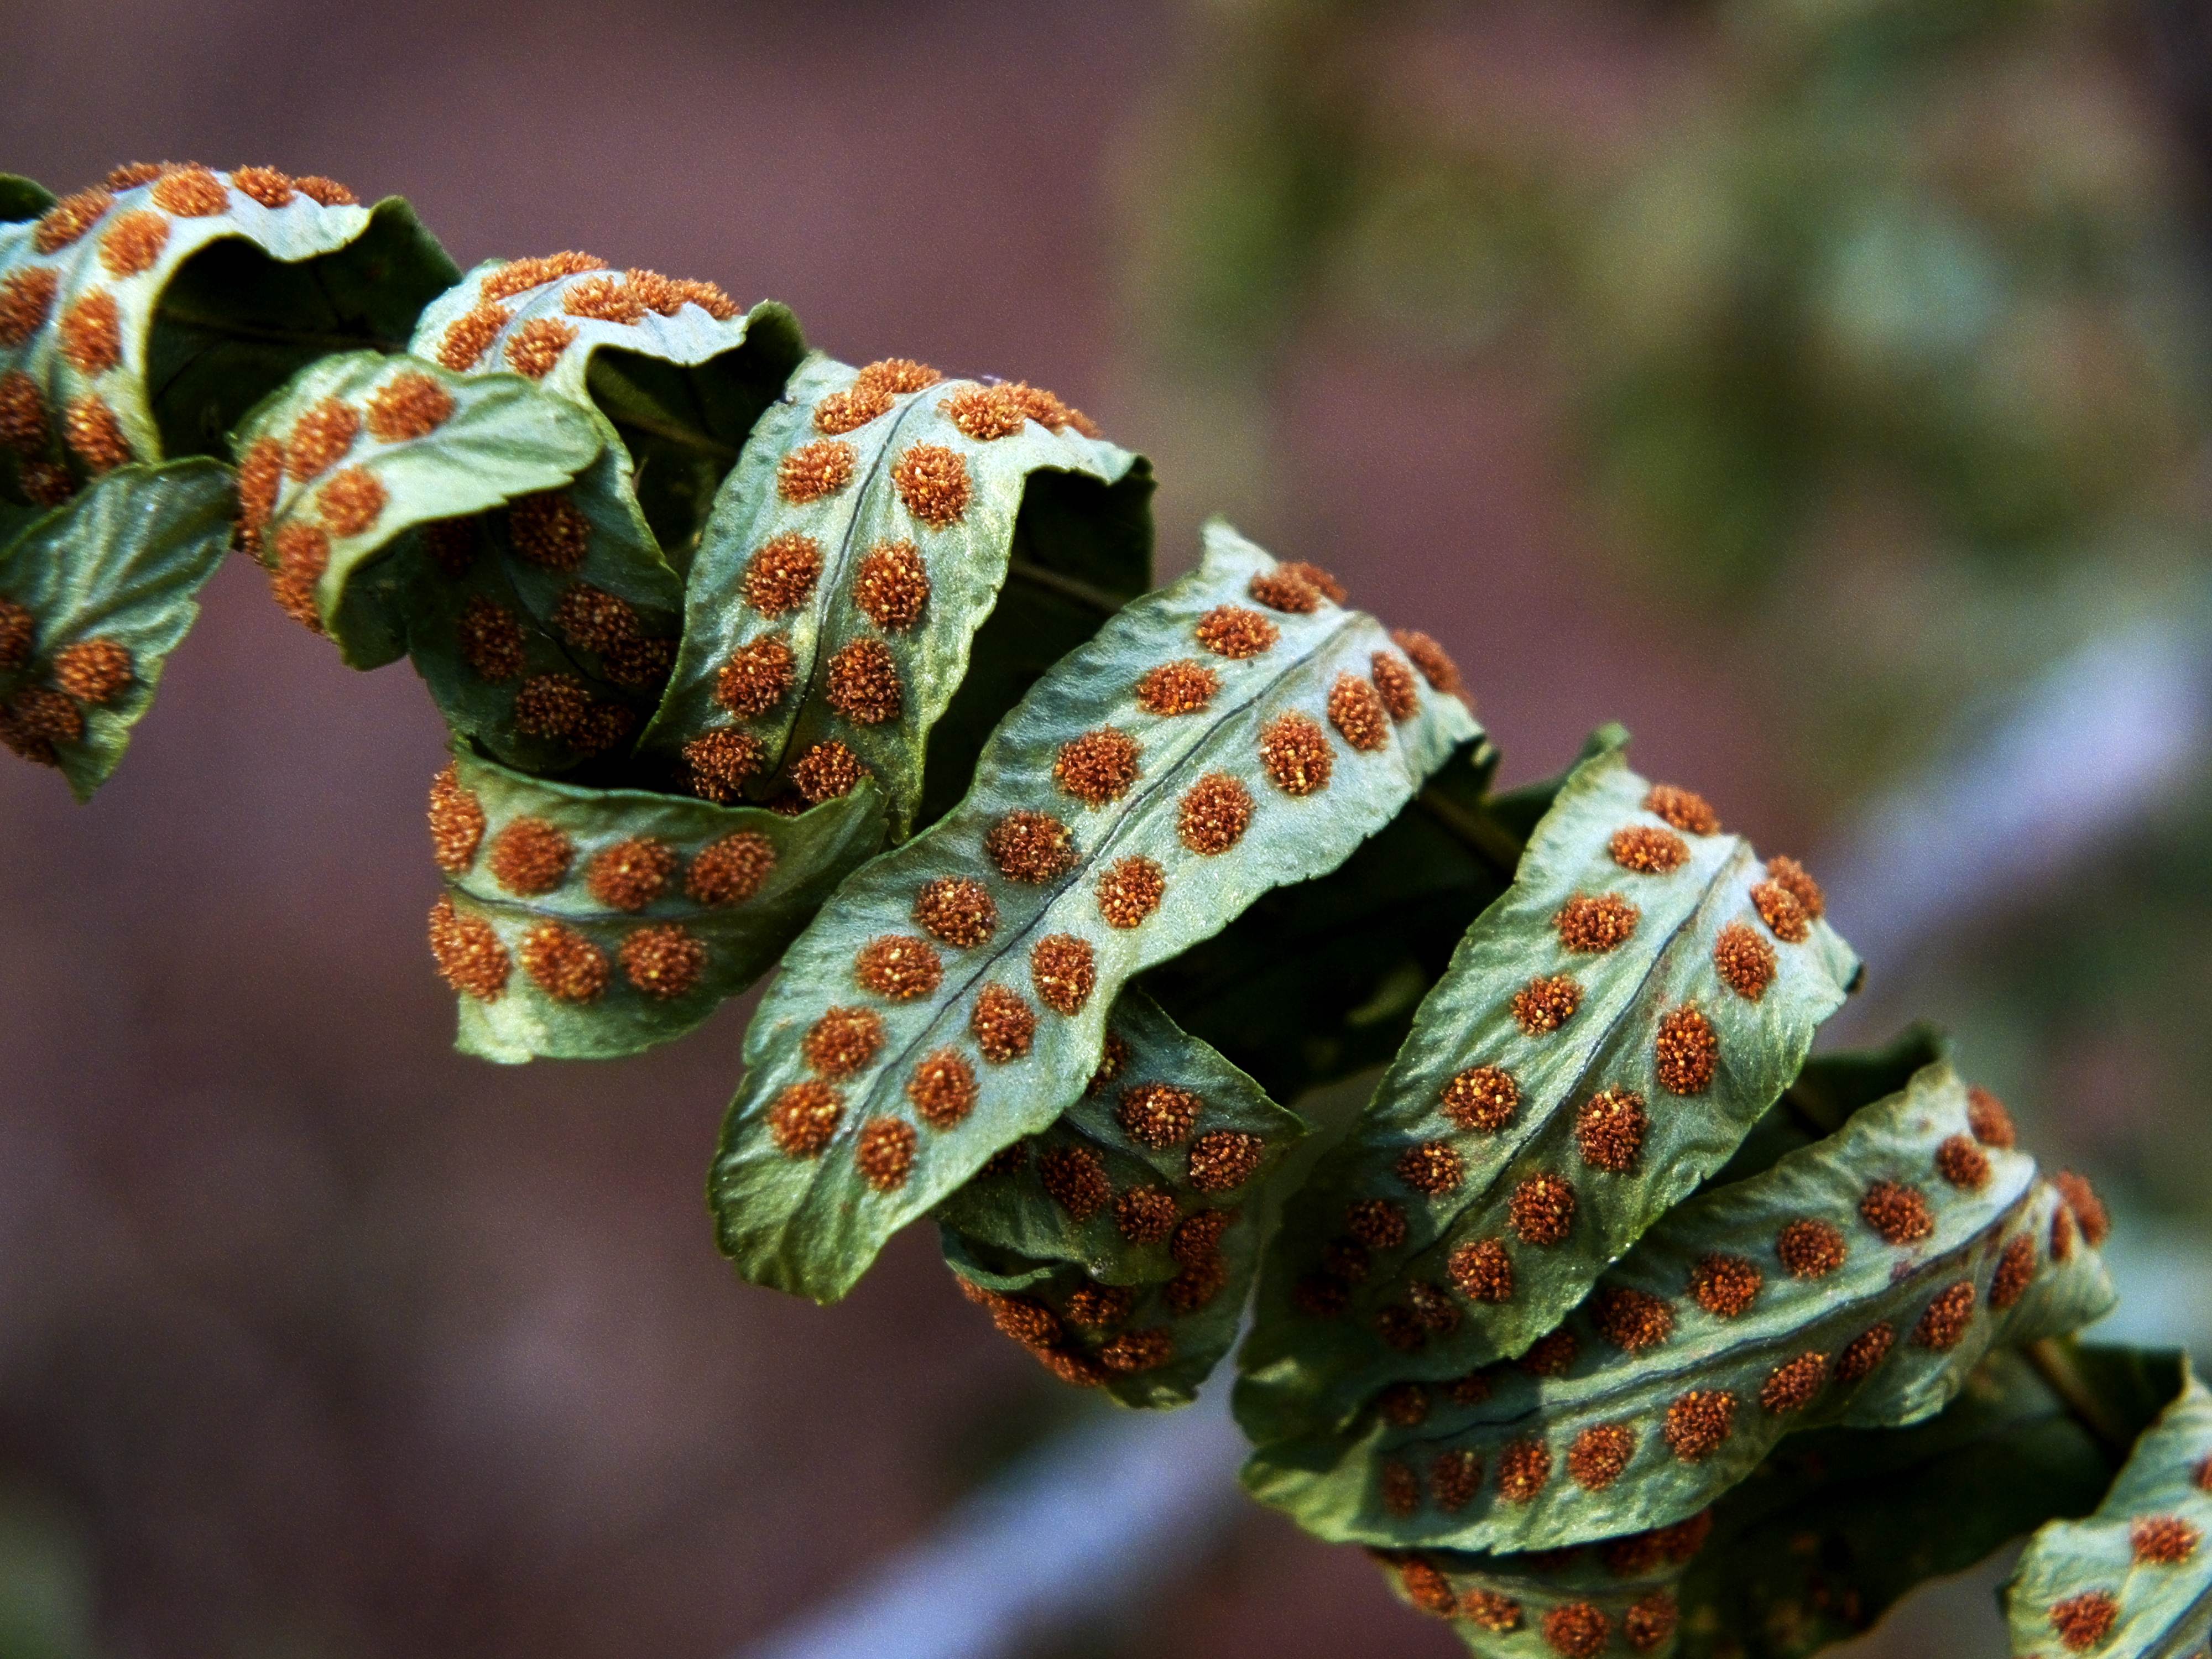
tree, nature, branch, plant, leaf, flower, pattern, green, macro, flora, flowers, close up, naturaleza, flores, galicia, pontevedra, espana, ggl1, gaby1, fujifilmxs1, macro photography